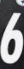
Number: 6